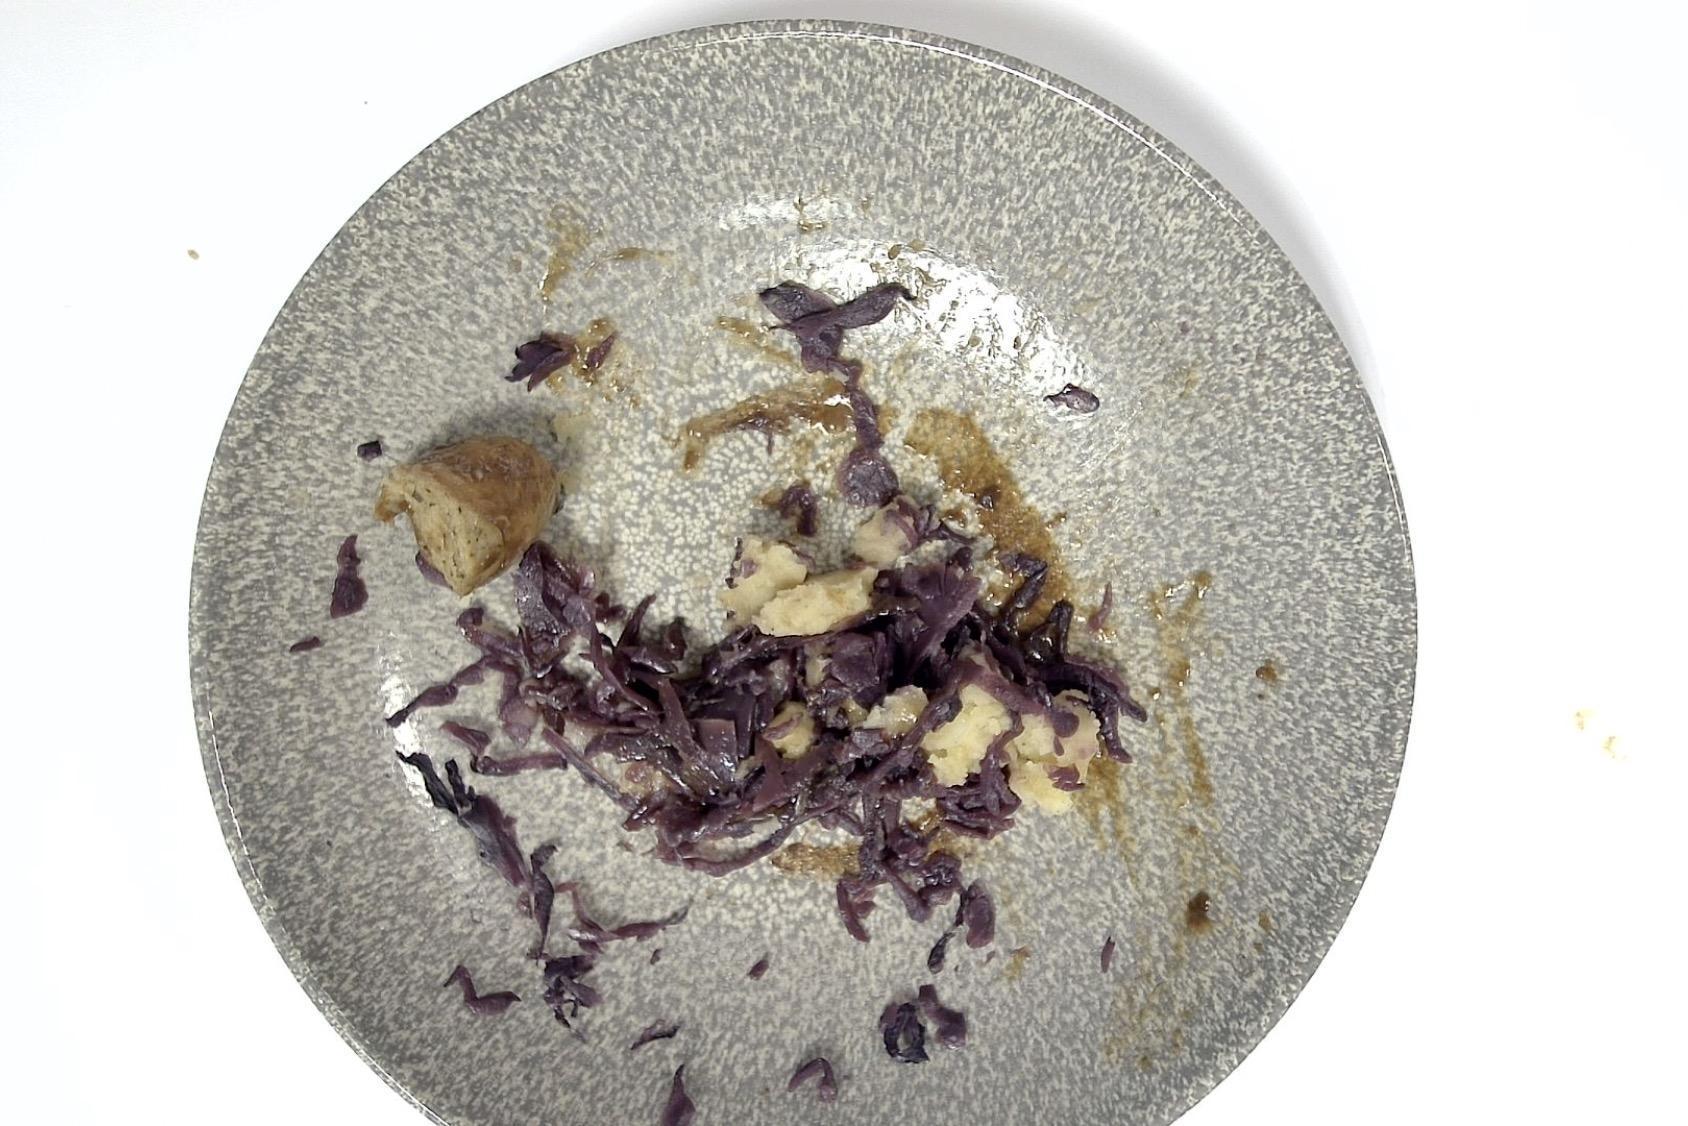
Dish: Rostbratwurst mit Rotkohl , Kartoffelpüree , Braune Sauce
Portion size: Normale Portion
Ingredients: mashed-potatoes, red-cabbage, brown-sauce, grilled-sausage
Weight as served: 300 g
Energy as served: 360,980 kcal (1.512,760 kJ)
Fat: 21,220 g (saturated: 6,540 g)
Carbohydrates: 28,000 g (sugar: 8,570 g)
Protein: 11,920 g
Salt: 4,830 g
Weight after return: 214 g
Energy after return: 257,499 kcal